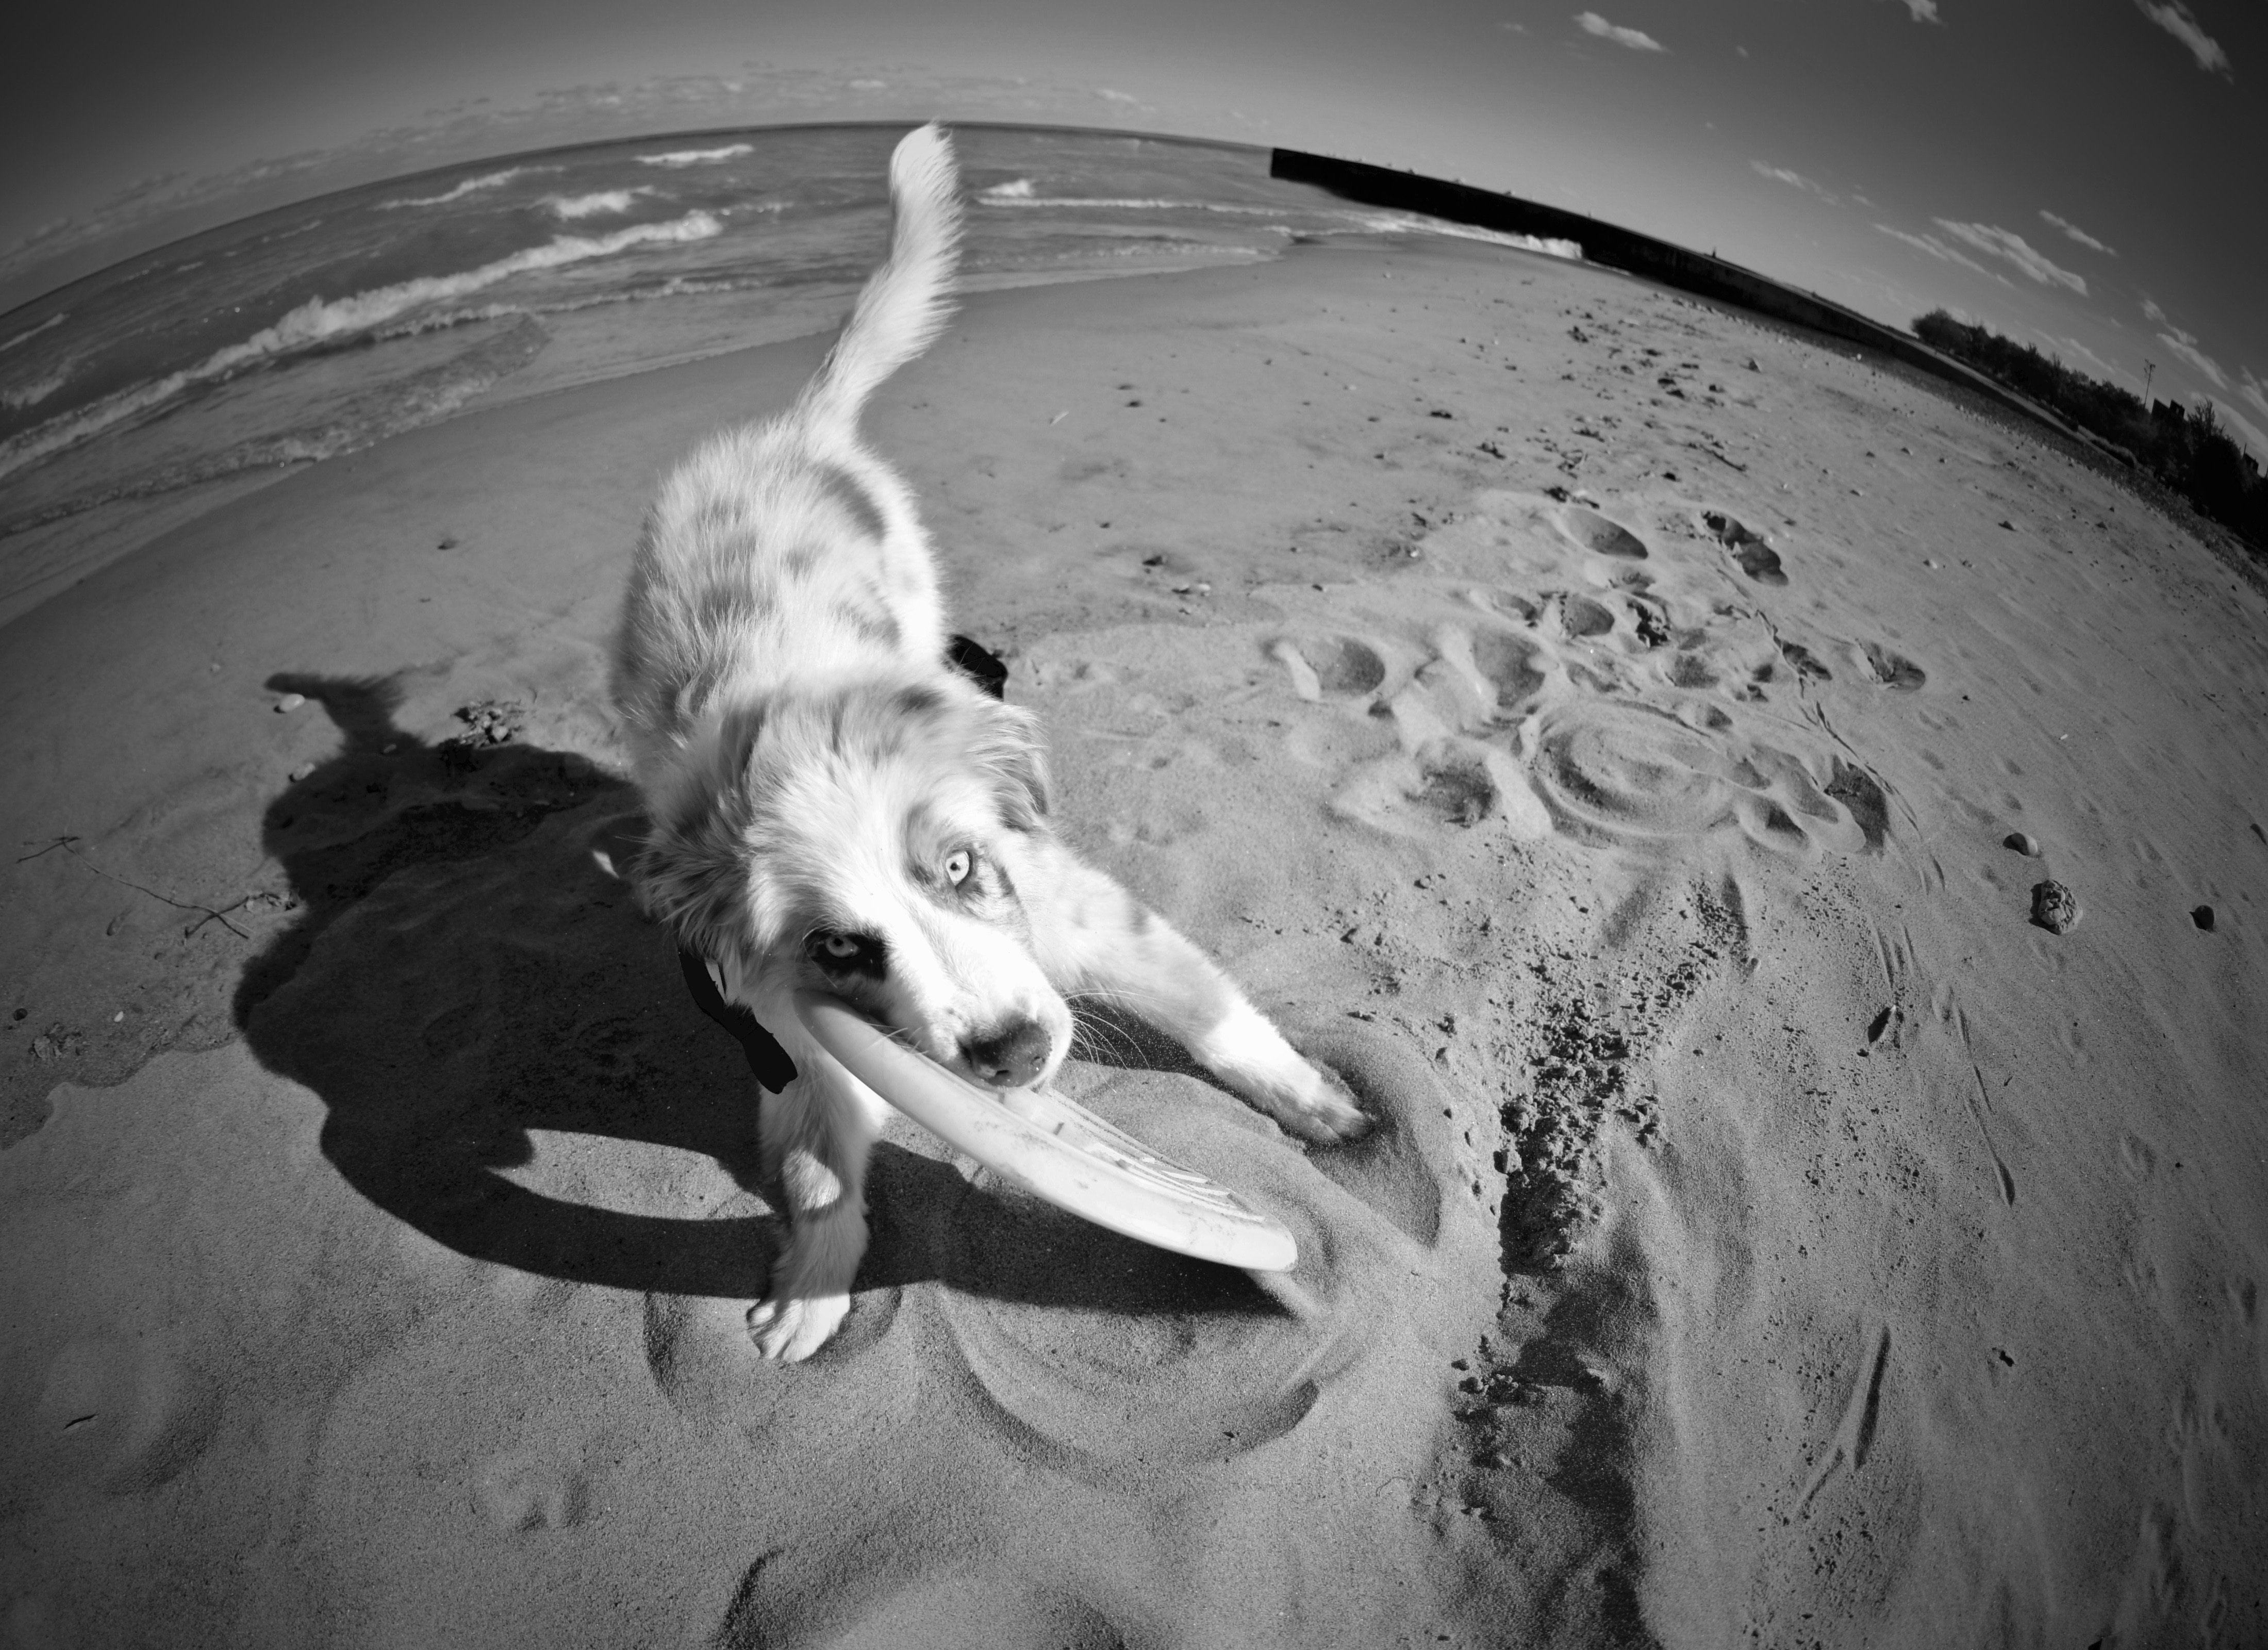
hand, beach, water, nature, outdoor, sand, black and white, white, photography, running, puppy, dog, animal, cute, canine, summer, pet, young, darkness, playing, black, monochrome, friend, circle, playful, outside, happy, happiness, head, adorable, pup, doggy, curved, purebred, cute dog, australian shepherd, monochrome photography, dog like mammal